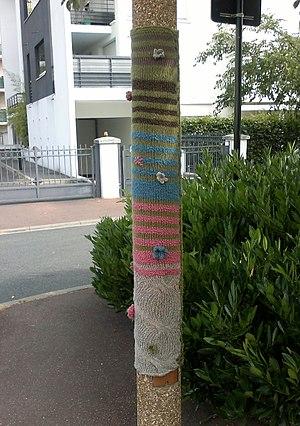
Yarn bombing 2015 à Evry (France) - thème ""hippie"". poteau habillé dans les tons anglais avec des fils récupérés ou donnés (tricot et crochet) installé le 8 juillet 2015 par Christine Chazot (""Sicilienne"" sur Ravelry.com)
Le yarn bombing ou tricot-graffiti ou encore tricot urbain ou tricotag est une forme d'art urbain ou de graffiti qui utilise le tricot, le crochet, ou d'autres techniques utilisant du fil.